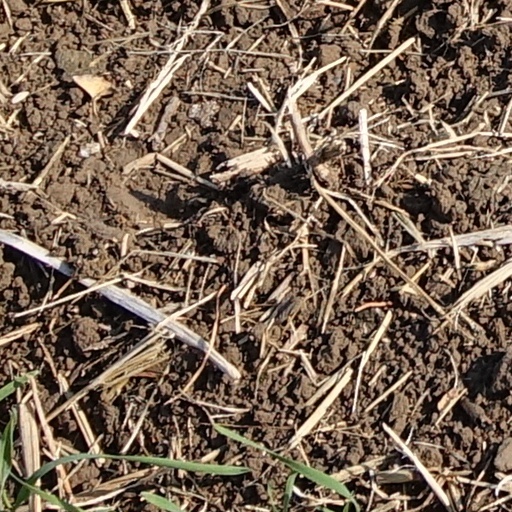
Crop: wheat